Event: Nepal Earthquake
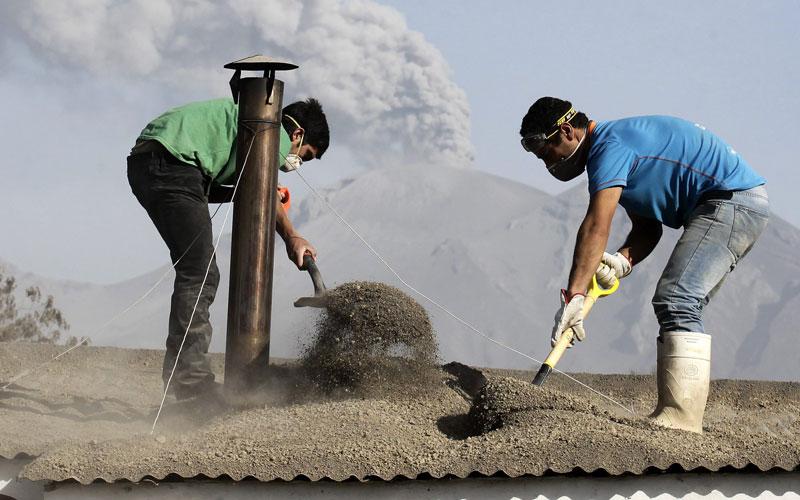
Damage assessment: no_damage